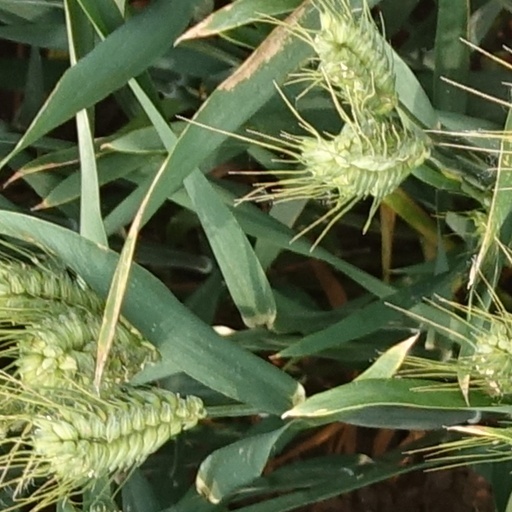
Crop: wheat